Tuuri

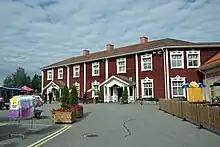
Veljekset Keskinen department store in Tuuri

Tuuri is a village in Töysä, since 2013 part of Alavus, a town of Finland. It is located in the province of Western Finland and is part of the Southern Ostrobothnia region. The village has a population of 500. In Modern Finnish the appellative "tuuri" means 'luck'.